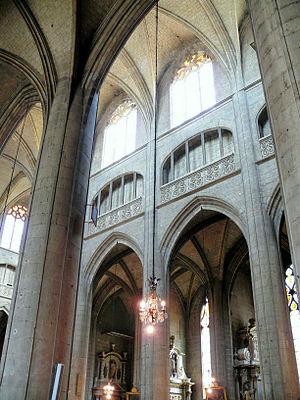
Cathédrale Sainte-Marie d'Auch - Elévation de la nef centrale
La cathédrale Sainte-Marie d'Auch est une cathédrale catholique romaine située à Auch dans le Gers. Elle est dédiée à la sainte Vierge. Vaste édifice à trois nefs, de 102 mètres de long sur 35 m de large, elle est le siège de l'archidiocèse d'Auch.